Franklin Menges

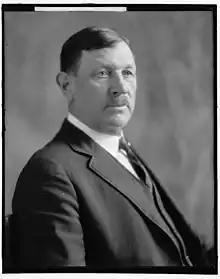

Franklin Menges (October 26, 1858 – May 12, 1956) was a Republican member of the U.S. House of Representatives from Pennsylvania.